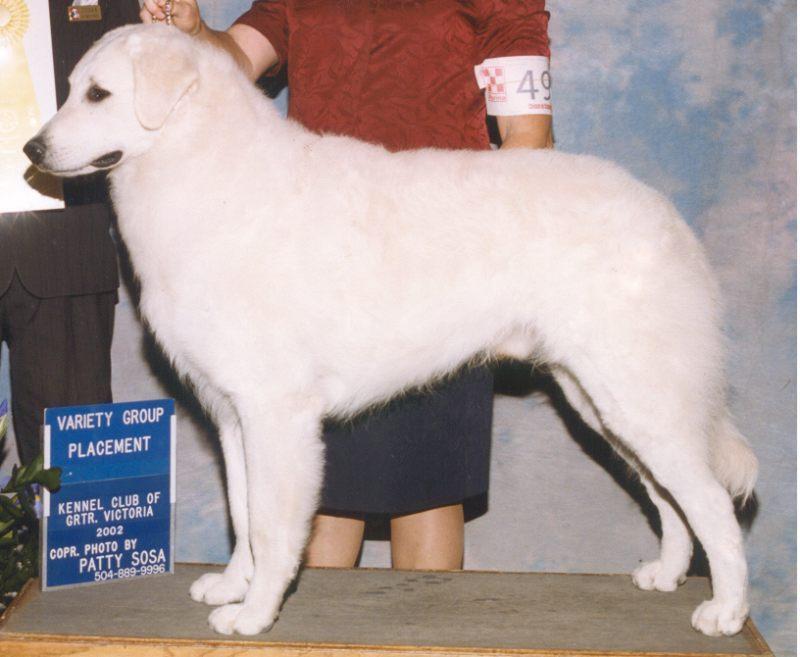
kuvasz